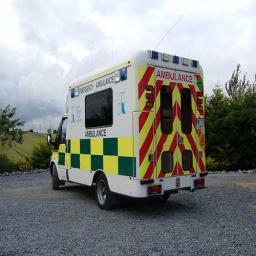
Label: ambulance